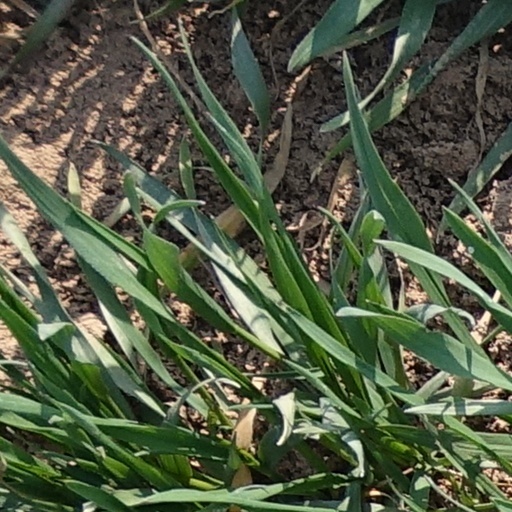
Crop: wheat